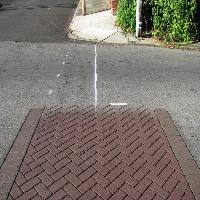
Weather: cloudy or overcast